Politico-media complex

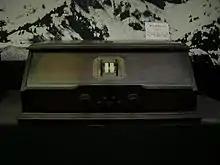
An RCA Radiola, manufactured 1925

The early American radio industry was composed of commercial shipping companies that used radio for navigation, and amateur radio enthusiasts who built radios at home. This mixture of military, industry, and community went unregulated until the Radio Act of 1912, which required all ships to use radio communication and keep a constant radio watch, amateur users to be licensed, and began regulating the use of wavelengths for radio transmissions. This act represents one of the earliest interactions between the government and the radio media and also set a precedent for later radio legislation, including the Radio Act of 1927, which established the Federal Radio Commission and added further regulation to radio users, both commercial and amateur. Government regulation increased again with the American entrance into World War I, when President Woodrow Wilson ordered naval control of all radio stations and ordered that amateurs cease all radio activity. Jonathan Reed Winkler, a noted WWI historian, said: “It was only during World War I that the United States first came to comprehend how a strategic communications network-the collection of submarine telegraph cables, and long-distance radio stations used by a nation for diplomatic, commercial and military purposes- was vital to the global political and economic interests of a great power in the modern world.”